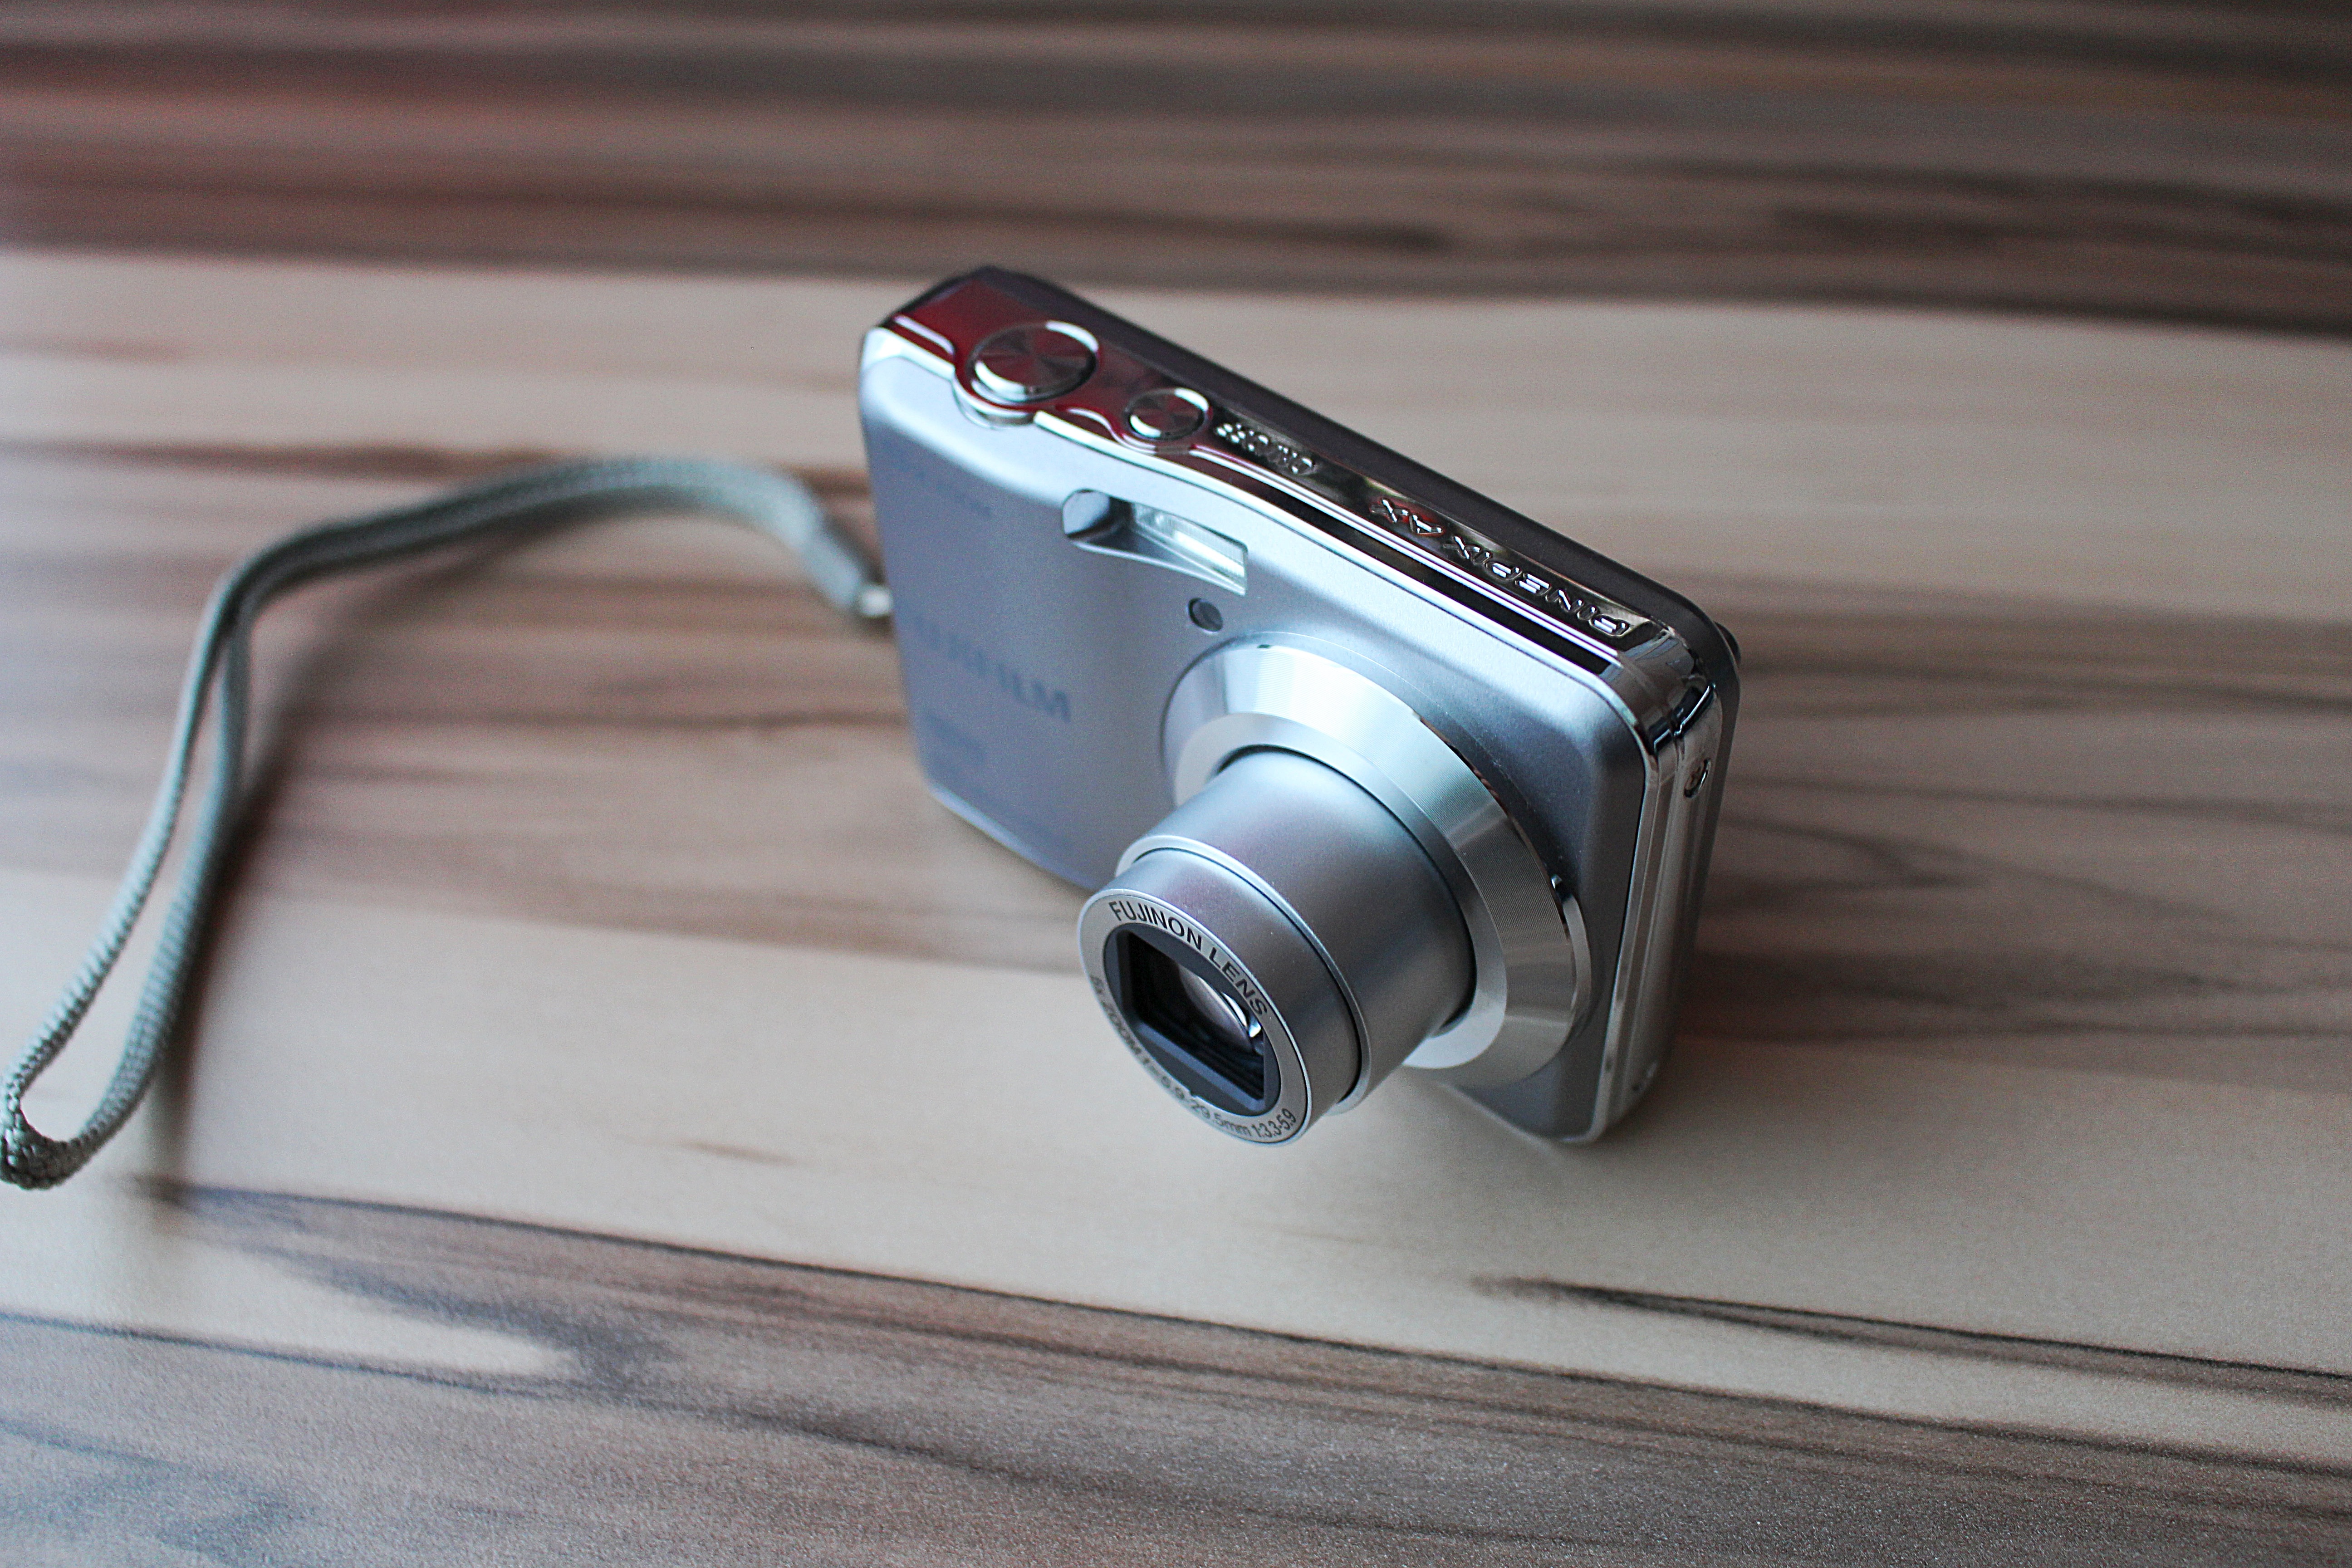
light, camera, photography, photo, digital camera, electronics, camera lens, photo camera, cameras optics